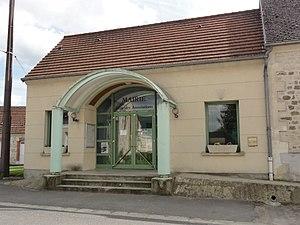
Chivy-lès-Étouvelles est une commune française située dans le département de l'Aisne, en région Hauts-de-France.